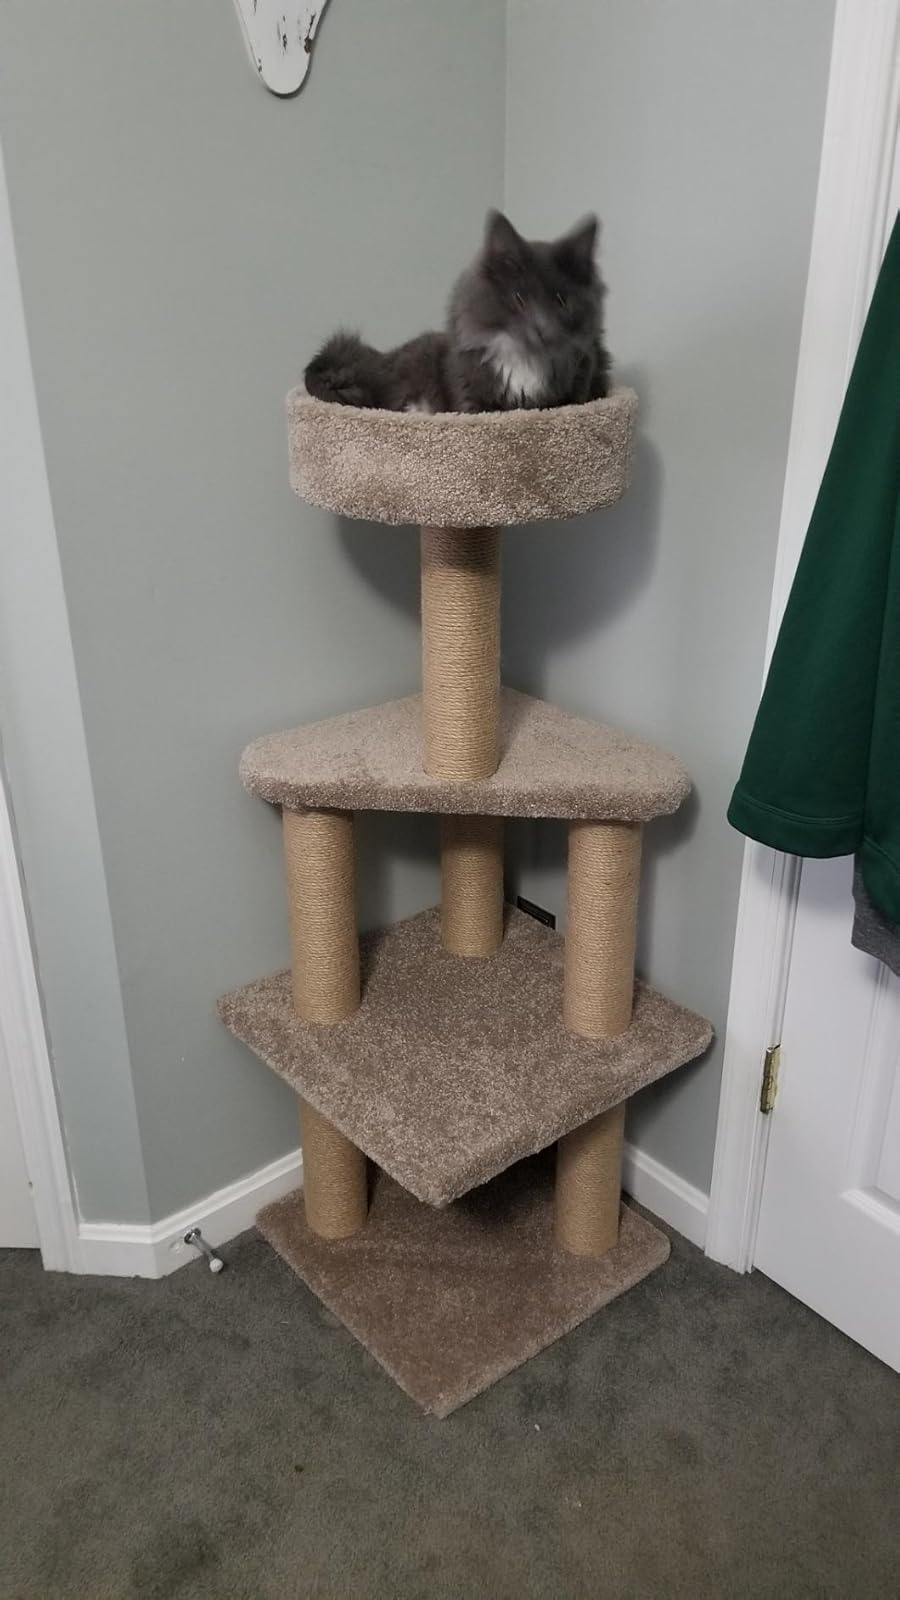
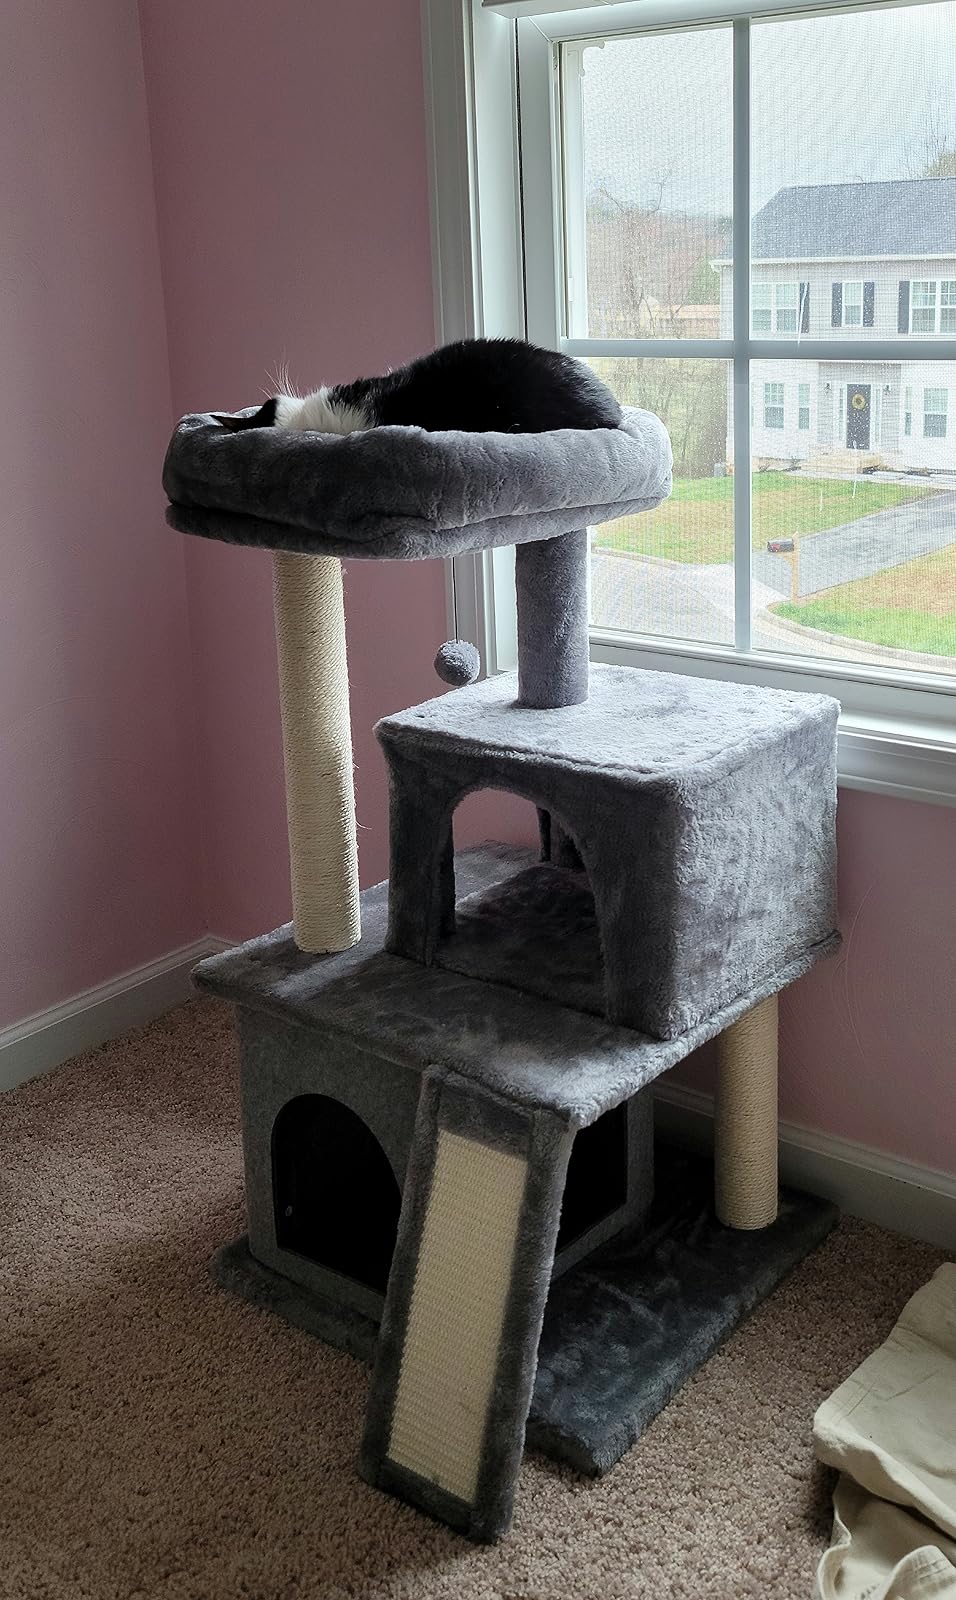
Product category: items_cat tree
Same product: no